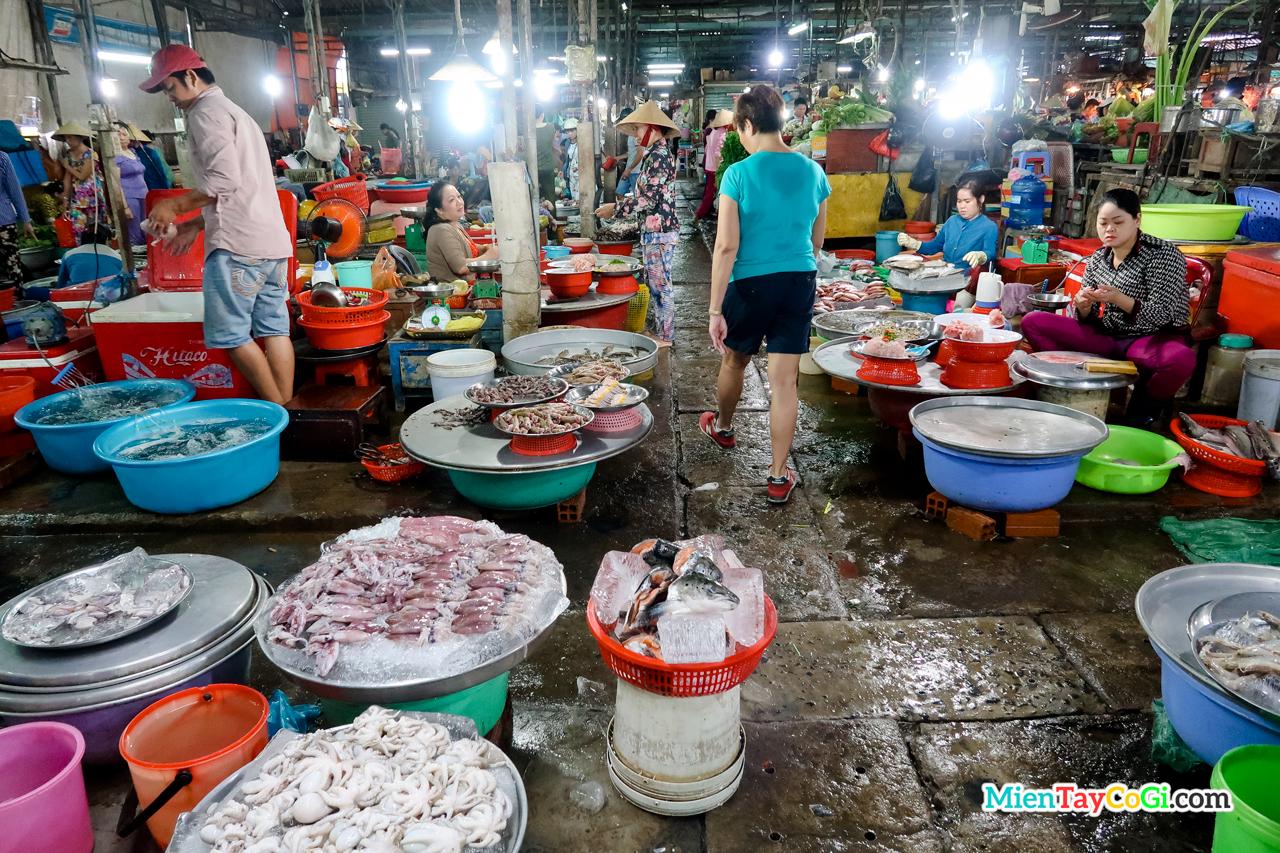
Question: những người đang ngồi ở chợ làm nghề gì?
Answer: tiểu thương